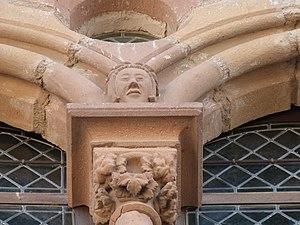
Maison Prunet
La maison Prunet est une maison gothique médiévale de Cordes-sur-Ciel, une commune du Tarn. Elle est classée monument historique depuis le 12 juillet 1923.